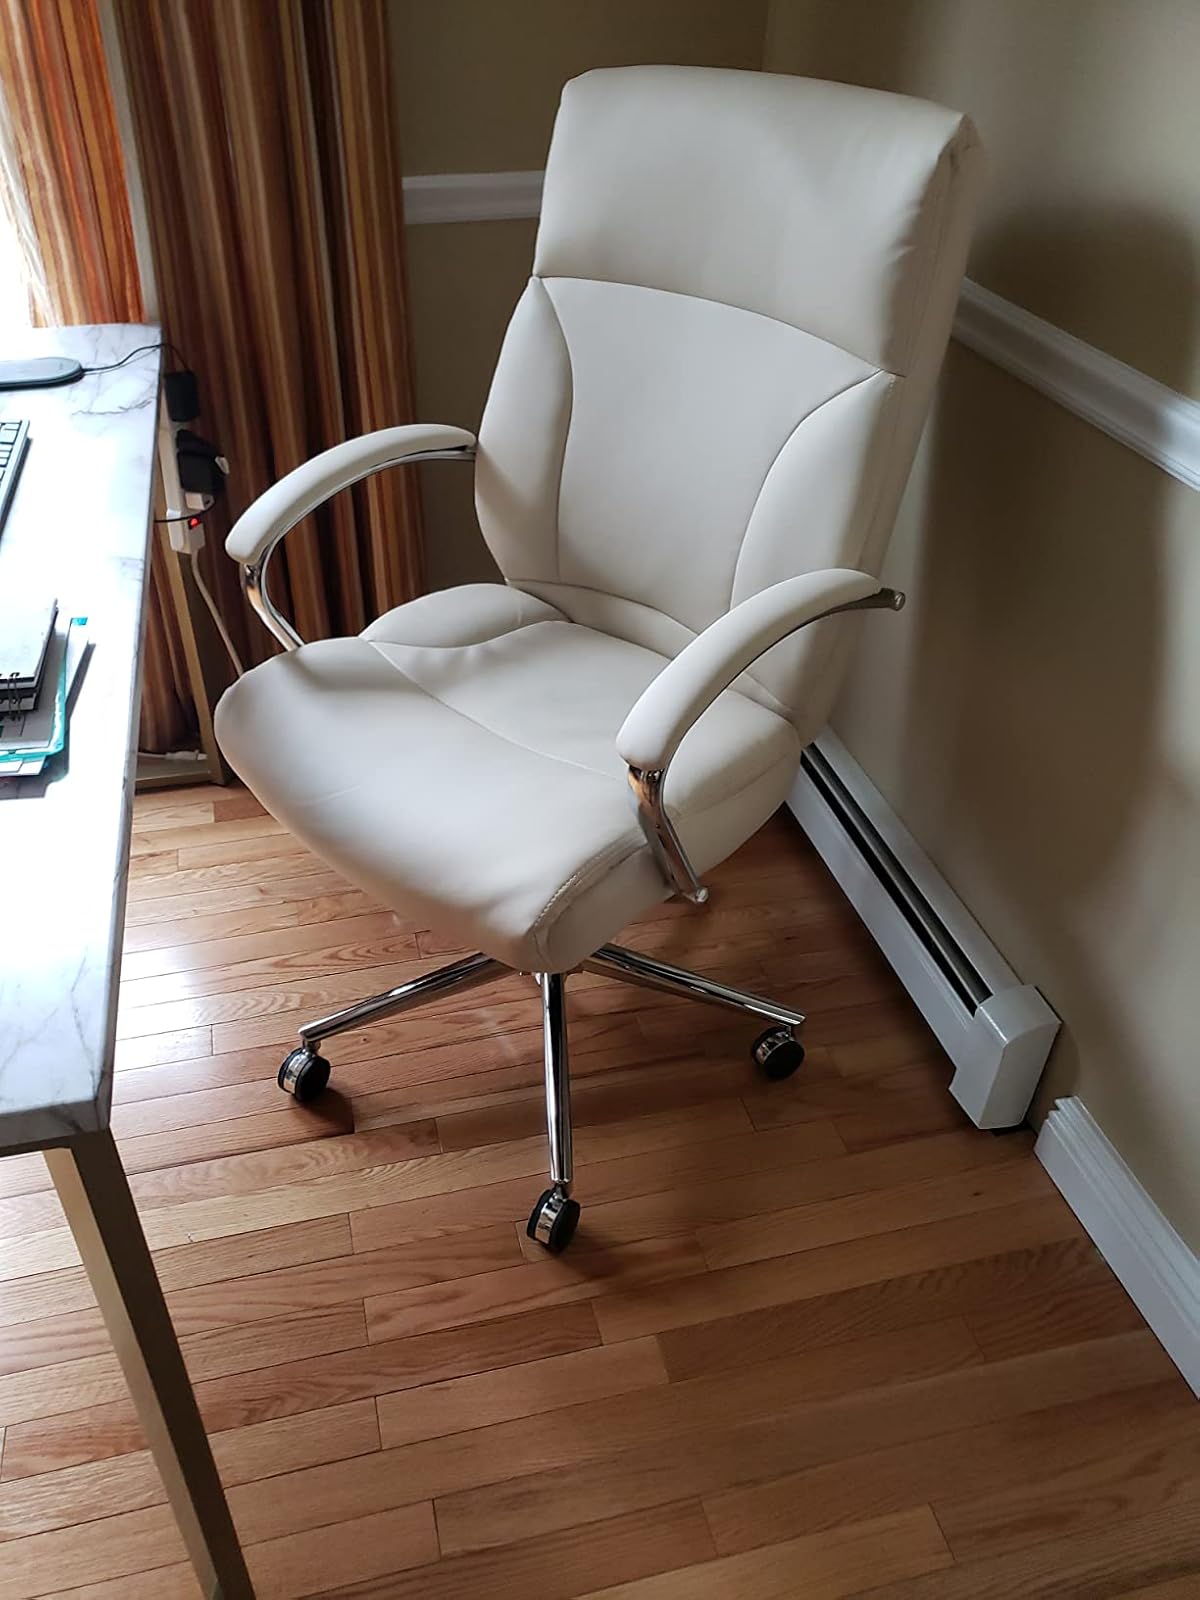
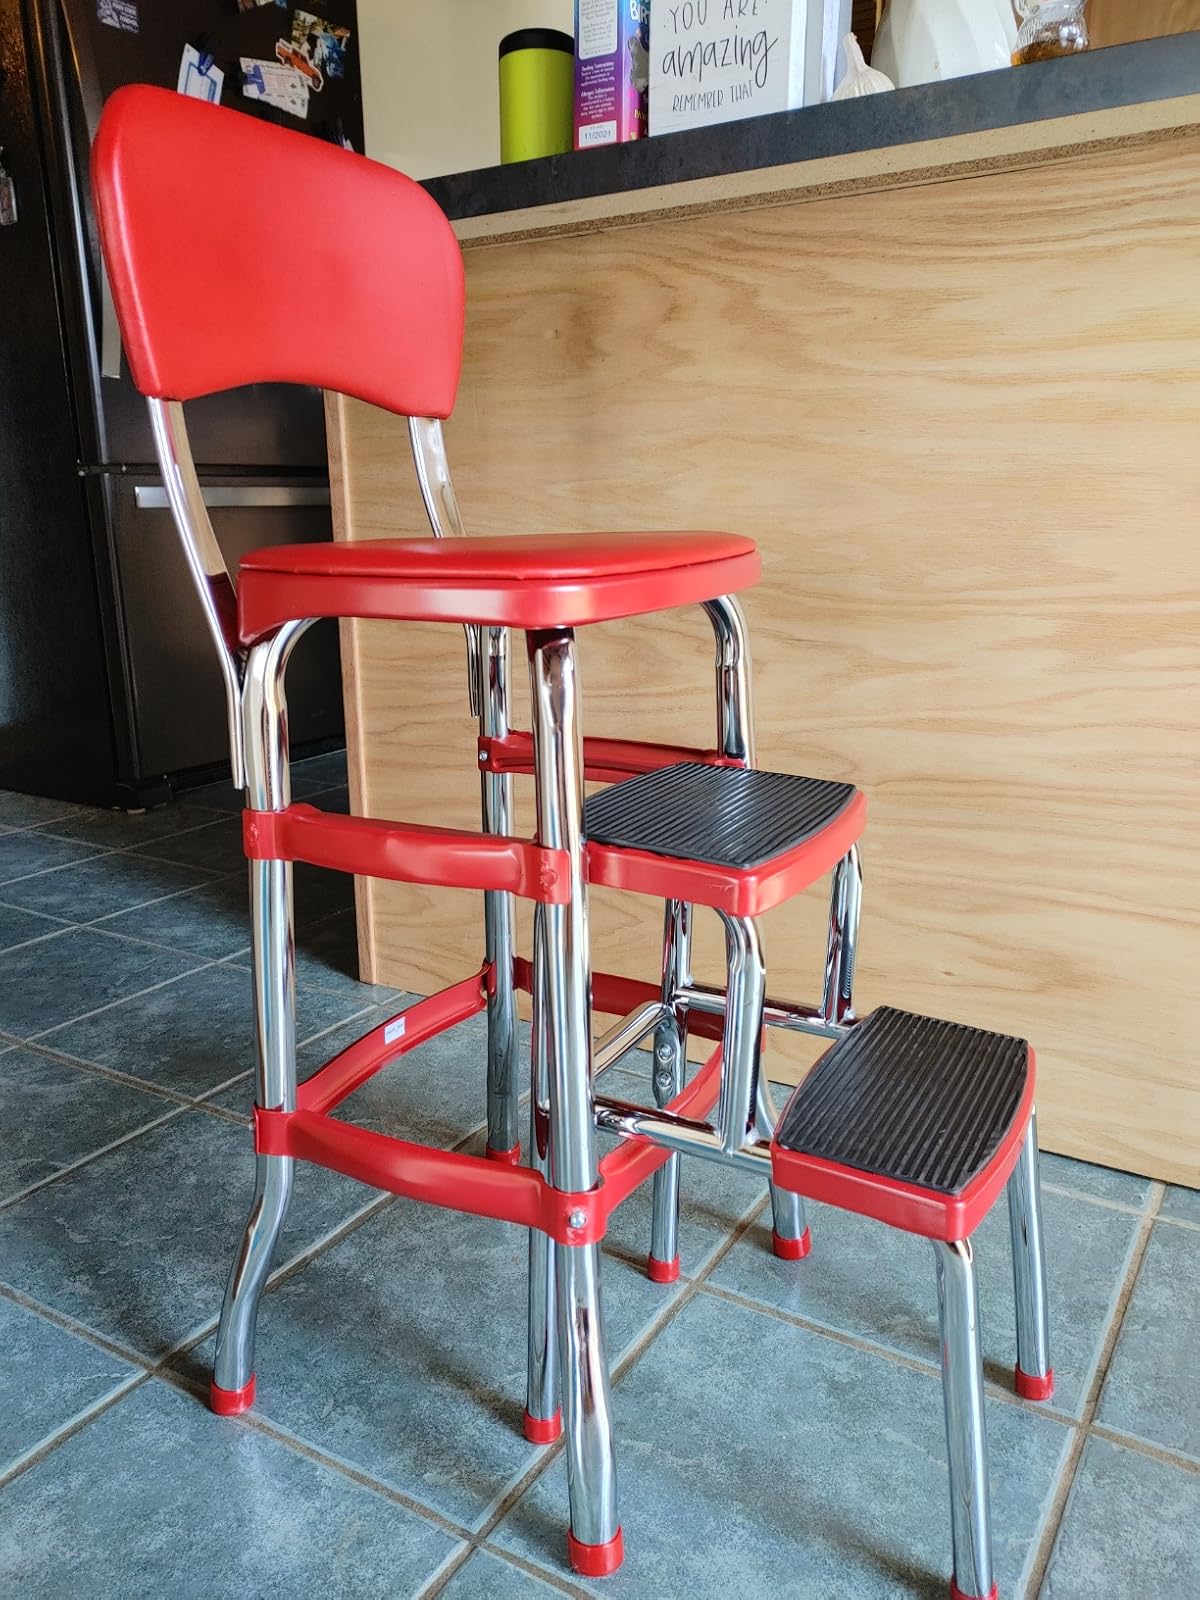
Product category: items_chair
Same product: no